Rail Wars!

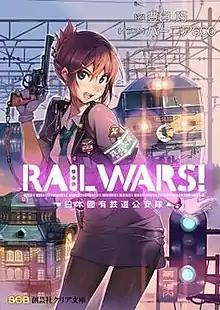
First light novel volume cover featuring the character Aoi Sakurai

is a Japanese light novel series written by Takumi Toyoda with illustrations by Vania 600. 13 volumes have been published by Sohgeisha under their Sohgeisha Clear Bunko imprint; the series moved to Jitsugyo no Nihon Sha starting with the 14th volume; the 20th and last volume of the original series was published in December 2020.